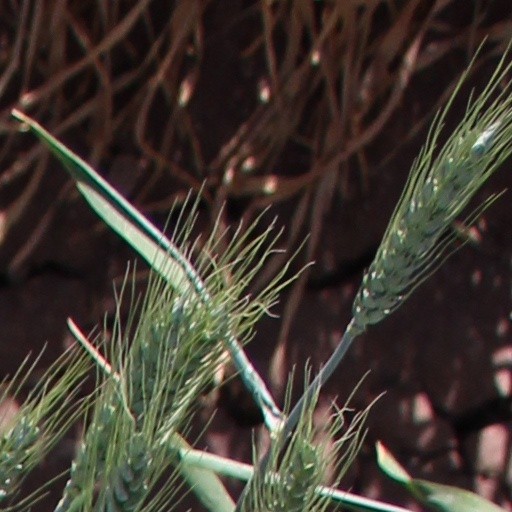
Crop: wheat